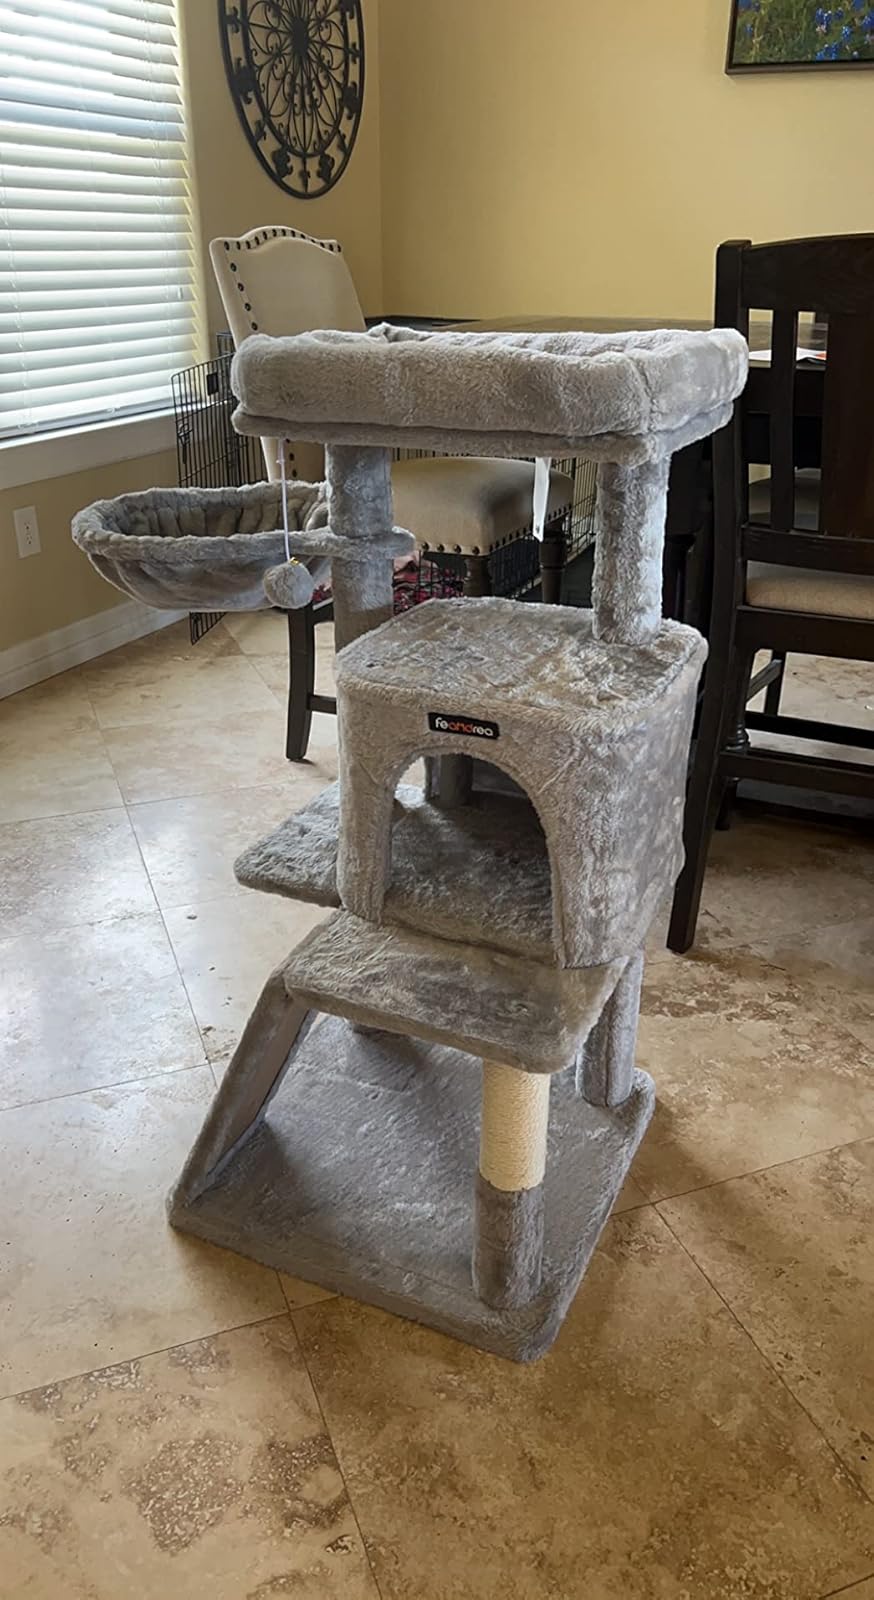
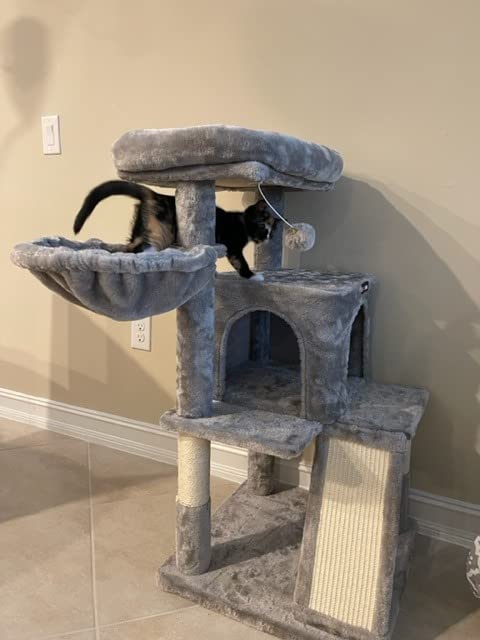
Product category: items_cat tree
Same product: yes